Women in Church history

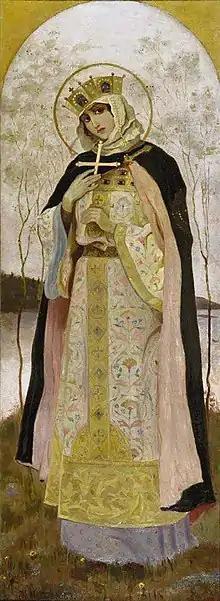
St Olga of Kiev

The Virgin Mary became increasingly important to Christian worship through the Middle Ages. She was conferred such titles as Mother of God and Queen of Heaven. Mary Magdalene's Feast Day was celebrated in earnest from the 8th century on and composite portraits of her developed from Gospel references to other women Jesus met.